Have a Nice Day (Bon Jovi song)

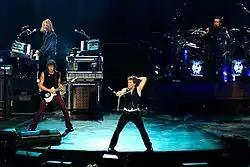
Bon Jovi performing live in 2007

Bon Jovi first performed a portion of "Have a Nice Day" at the 2004 American Music Awards, at which the band accepted a special award; Bon Jovi later performed the full version of the song at the Live 8 concert in July 2005. Since its release as a single and inclusion on the album "Have a Nice Day" in 2005, "Have a Nice Day" has been performed live at every full-length Bon Jovi concert. At a concert held at the Nationwide Arena in Columbus, Ohio on May 10, 2011, they performed the song, which, according to Kevin Joy of "The Columbus Dispatch", "blended well into the mix" of the other songs. At the performance, Jon Bon Jovi wore a vest and leather pants; guitarist Richie Sambora was absent from the concert. At a concert at FedEx Forum in Memphis, Tennessee attended by almost 16,000 people, Bon Jovi performed an "underwhelming" version of "Have a Nice Day". "Have a Nice Day" was performed as the seventeenth song on the band's setlist for a concert at the Philips Arena in Atlanta.